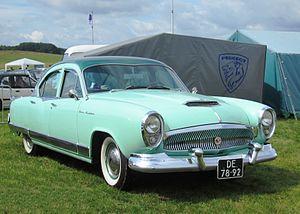
La société Kaiser Motors Corporation était un constructeur automobile américain. La société était installée à Willow Run dans l'état du Michigan, de 1945 à 1953.